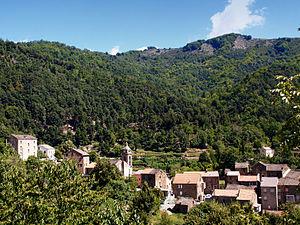
Bustanico est une commune française située dans la circonscription départementale de la Haute-Corse et le territoire de la collectivité de Corse. Bustanico est située dans la pieve du Bozio.